Otto Volger

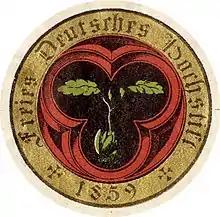
1859 seal of the Freies Deutsches Hochstift with the black, red and gold colours of the Frankfurt Parliament.

On 10 November 1859, the 100th birthday of Friedrich Schiller, Volger founded the Freies Deutsches Hochstift, an association for general education located in Frankfurt. Otto Volger became the Hochstift's first Obmann" ("chairman").